Yukon

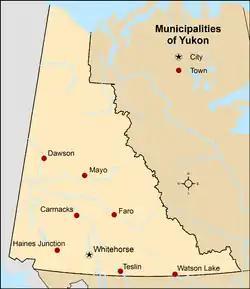
Distribution of Yukon's eight municipalities by type

The Yukon's tourism motto is "Larger than life". The Yukon's tourism industry relies heavily on Yukon's natural environment, and there are many organized outfitters and guides available for activities such as hunting, angling, canoeing/kayaking, hiking, skiing, snowboarding, ice climbing, and dog sledding. These activities are offered both in an organized setting or in the backcountry, which is accessible by air or snowmobile. The Yukon's festivals and sporting events include the Adäka Cultural Festival, Yukon International Storytelling Festival, and the Yukon Sourdough Rendezvous. The Yukon's latitude enables the view of aurora borealis.